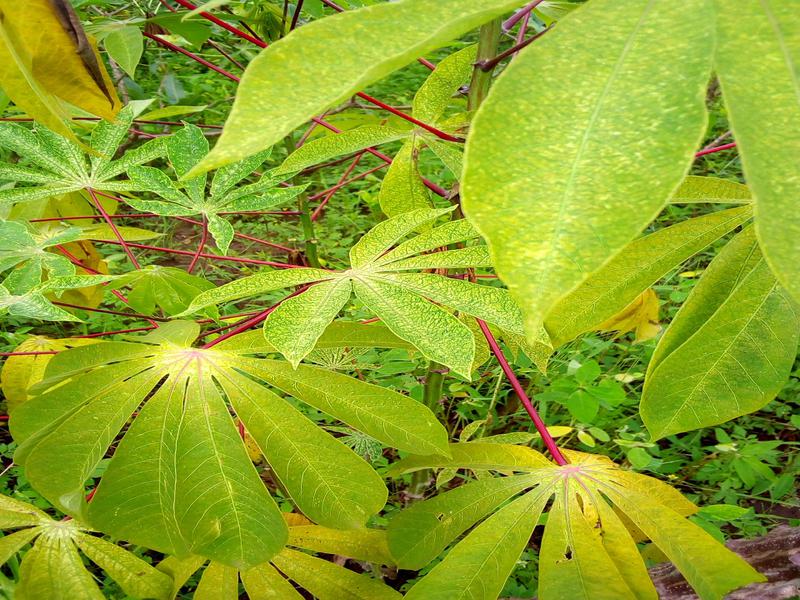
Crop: cassava
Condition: green_mottle